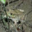
Label: frog